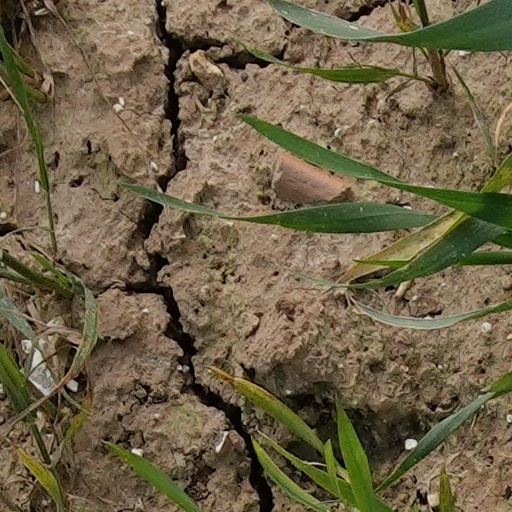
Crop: wheat